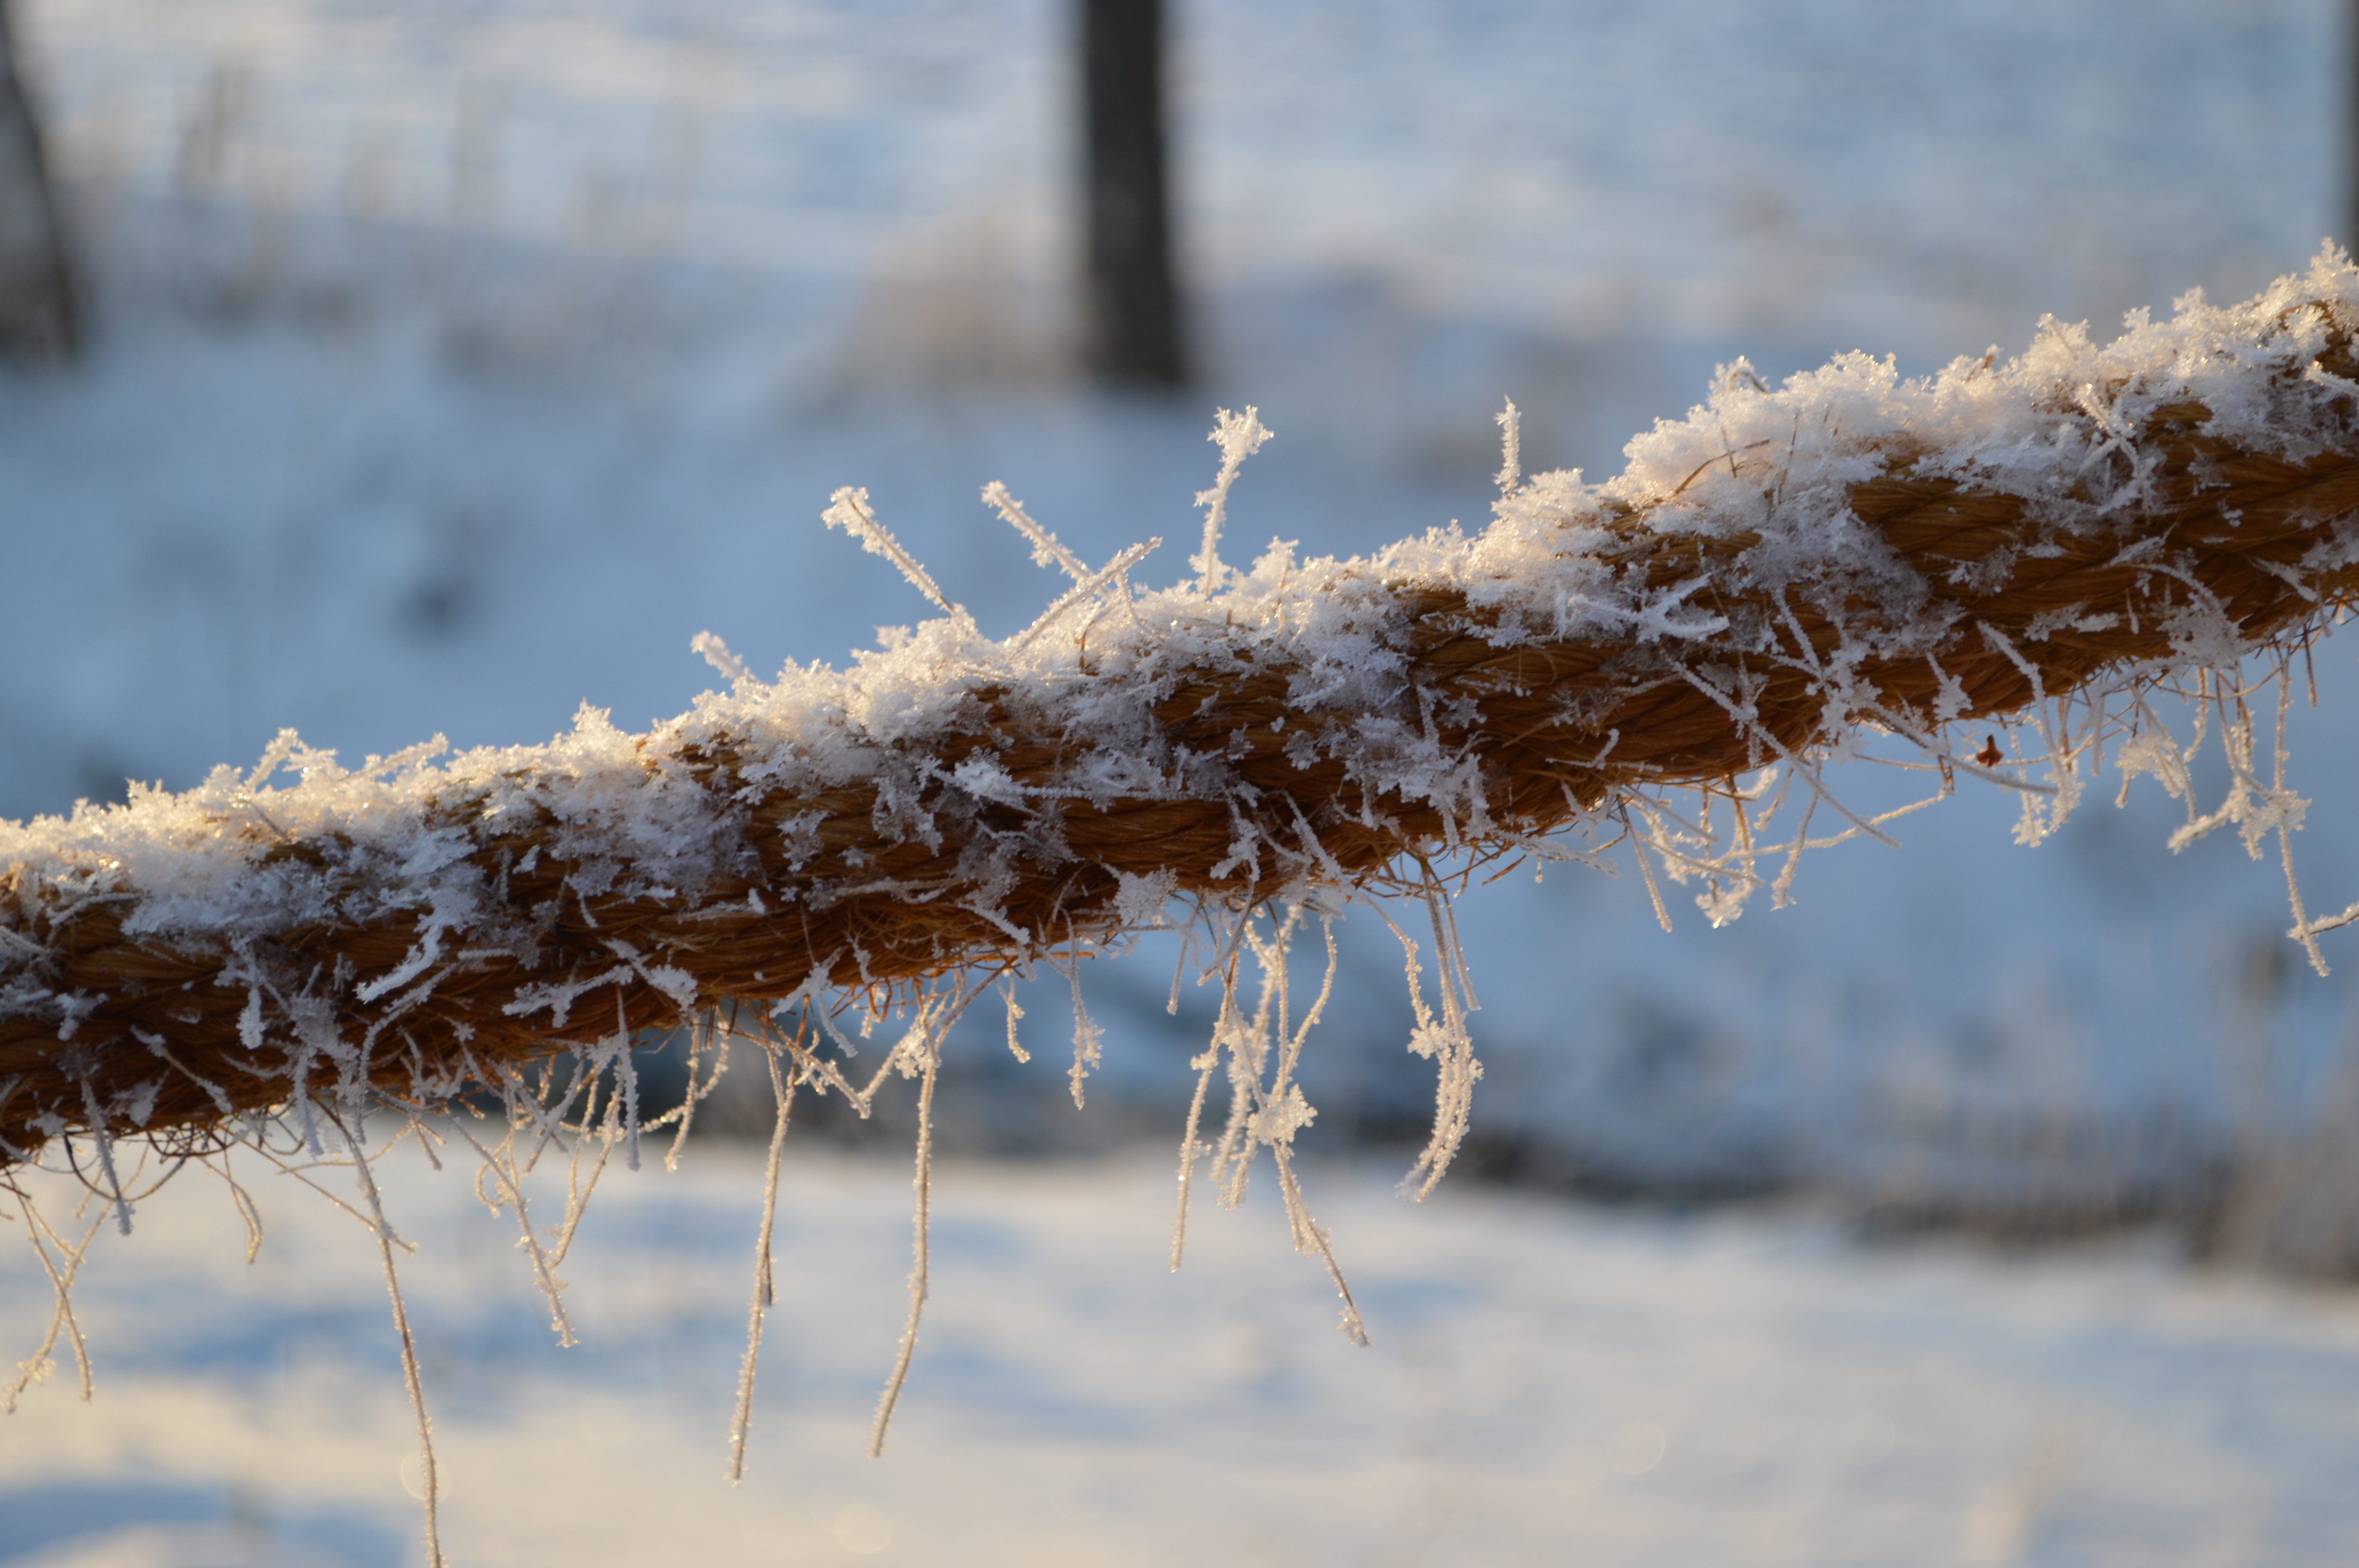
tree, water, nature, grass, branch, snow, cold, winter, rope, plant, sunlight, morning, leaf, frost, ice, reflection, autumn, weather, snowy, season, twig, close up, icy, freezing, finnish, macro photography, grass family, frosty landscape